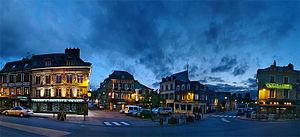
Cormeilles, Eure, Normandie, France.
Cormeilles est une commune française située dans le département de l'Eure en région Normandie.